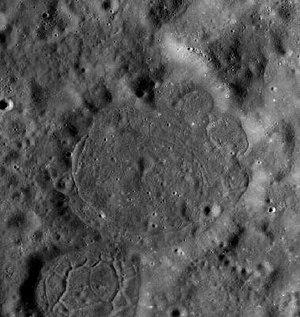
Tamm est un cratère d'impact lunaire peu profond. Il est situé dans le secteur ouest-nord-ouest du plus important cratère Chaplygin. Relié au bord extérieur sud-sud-ouest de Tramm, on trouve le plus petit cratère Van den Bos. Ces deux cratères sont reliés par une trouée dans l'arête sud de Tramm.